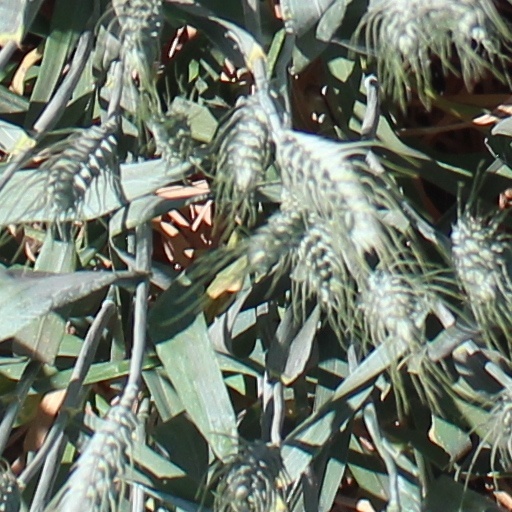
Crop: wheat